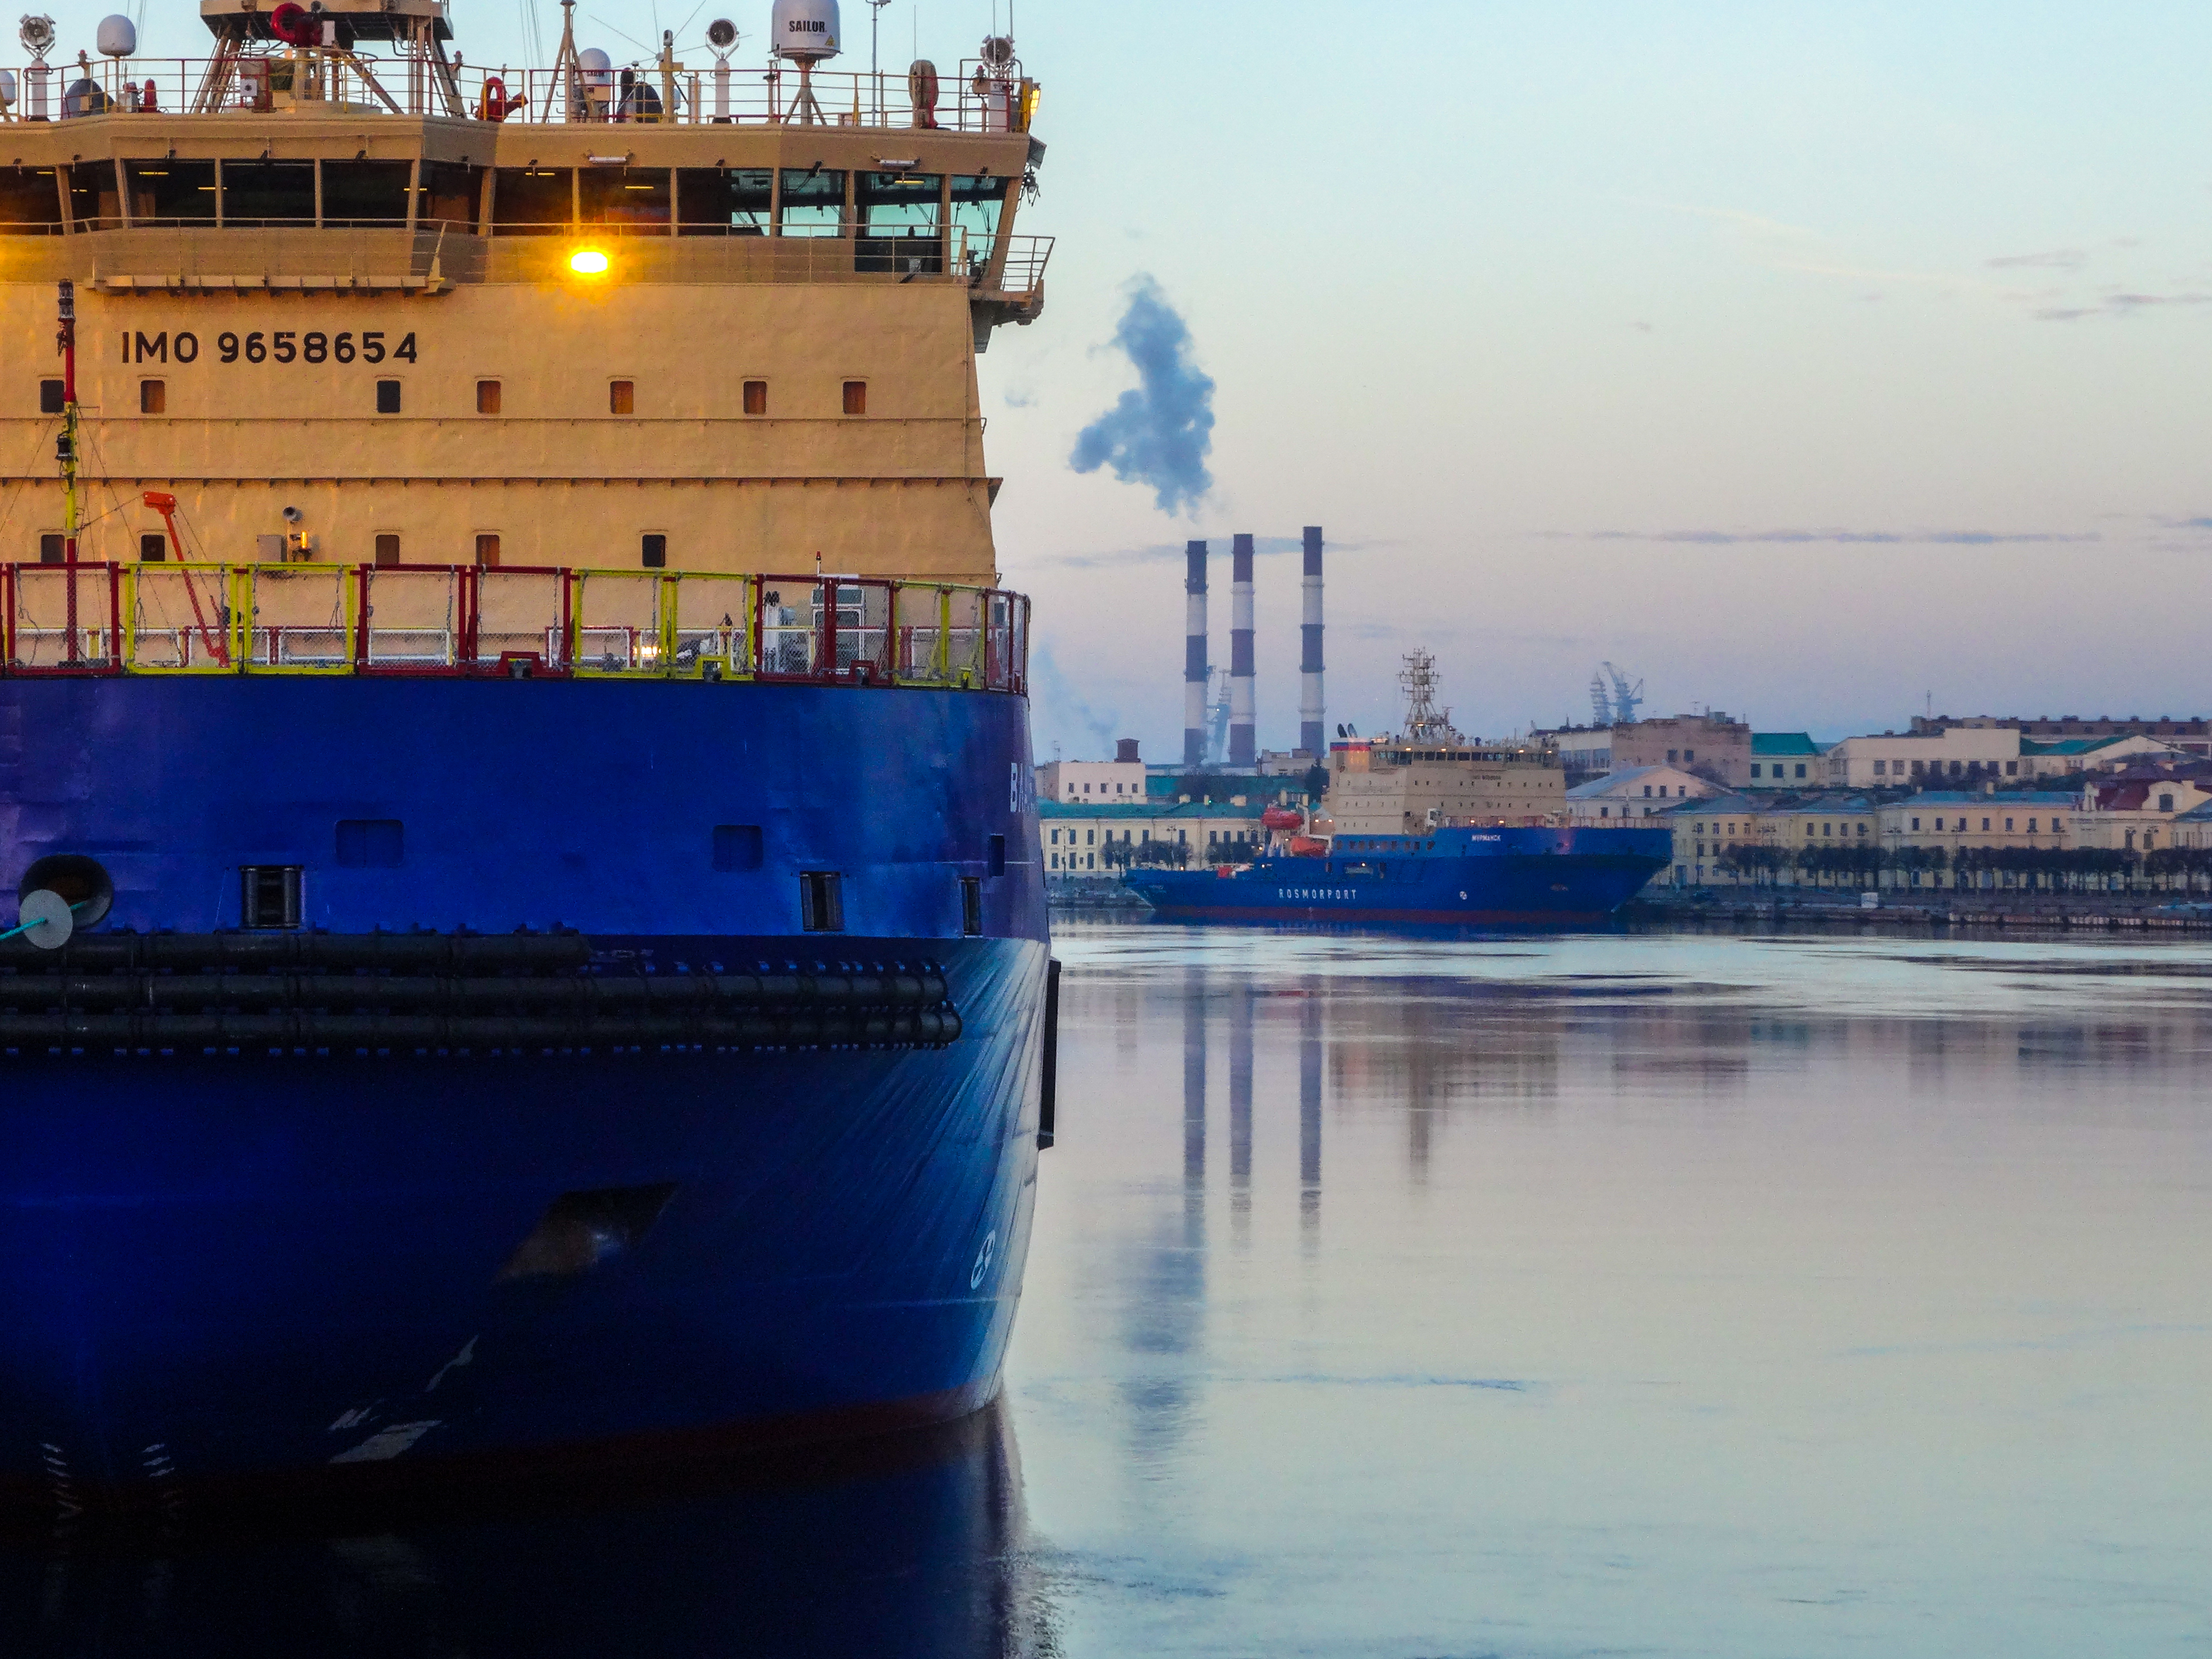
natural, water, boat, sky, naval architecture, watercraft, cloud, vehicle, lake, passenger ship, waterway, ship, cruise ship, Cruiseferry, harbor, channel, water transportation, port, city, ocean liner, reflection, evening, cargo ship, freight transport, horizon, window, travel, ocean, transport, sea, building, tourism, dock